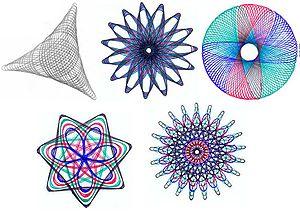
Le Spirographe, marque déposée par la société américaine Hasbro, est un instrument de dessin permettant de tracer des figures géométriques, des courbes mathématiques techniquement connues sous le nom d'hypotrochoïdes. Le mot est également utilisé dans des logiciels qui montrent des courbes semblables.